Marc Davis (racing driver)

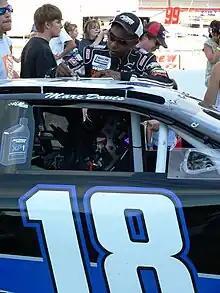
Davis at Nashville Fairgrounds Speedway in 2007

Marc Davis (born June 23, 1990) is an American former stock car racing developmental driver for Joe Gibbs Racing. He has previously competed in the NASCAR Nationwide Series, the NASCAR Camping World Truck Series, and the ARCA Re/Max Series.